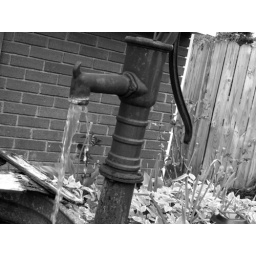
This was taken in the yard of my sons babysitter. converted to black and white